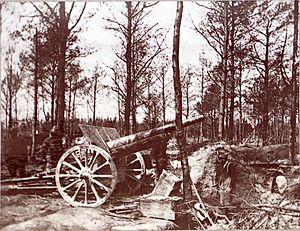
pendant la battaile des monts de champagne.